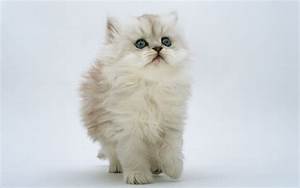
Label: cat